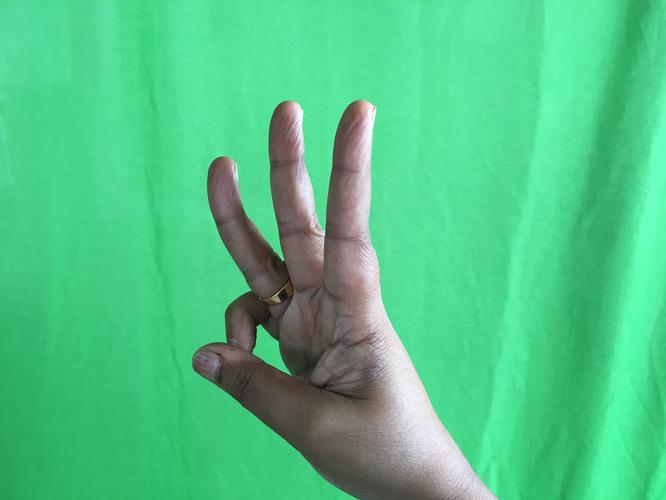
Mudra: Trishulam
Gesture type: single_hand